James FitzGerald, 8th Earl of Desmond

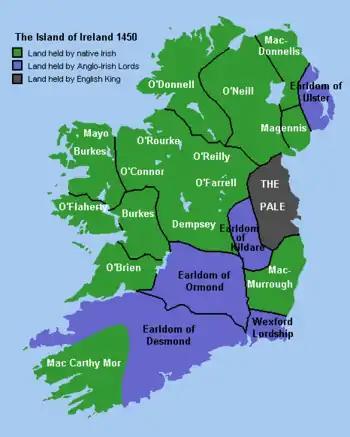
Ireland in 1450, with the Earldom of Desmond in the southwest

James FitzGerald, 8th Earl of Desmond (1459–1487) was the son of Thomas FitzGerald, 7th Earl of Desmond and his wife, Ellice de Barry, daughter of William Barry, 8th Baron Barry, and Ellen de la Roche.